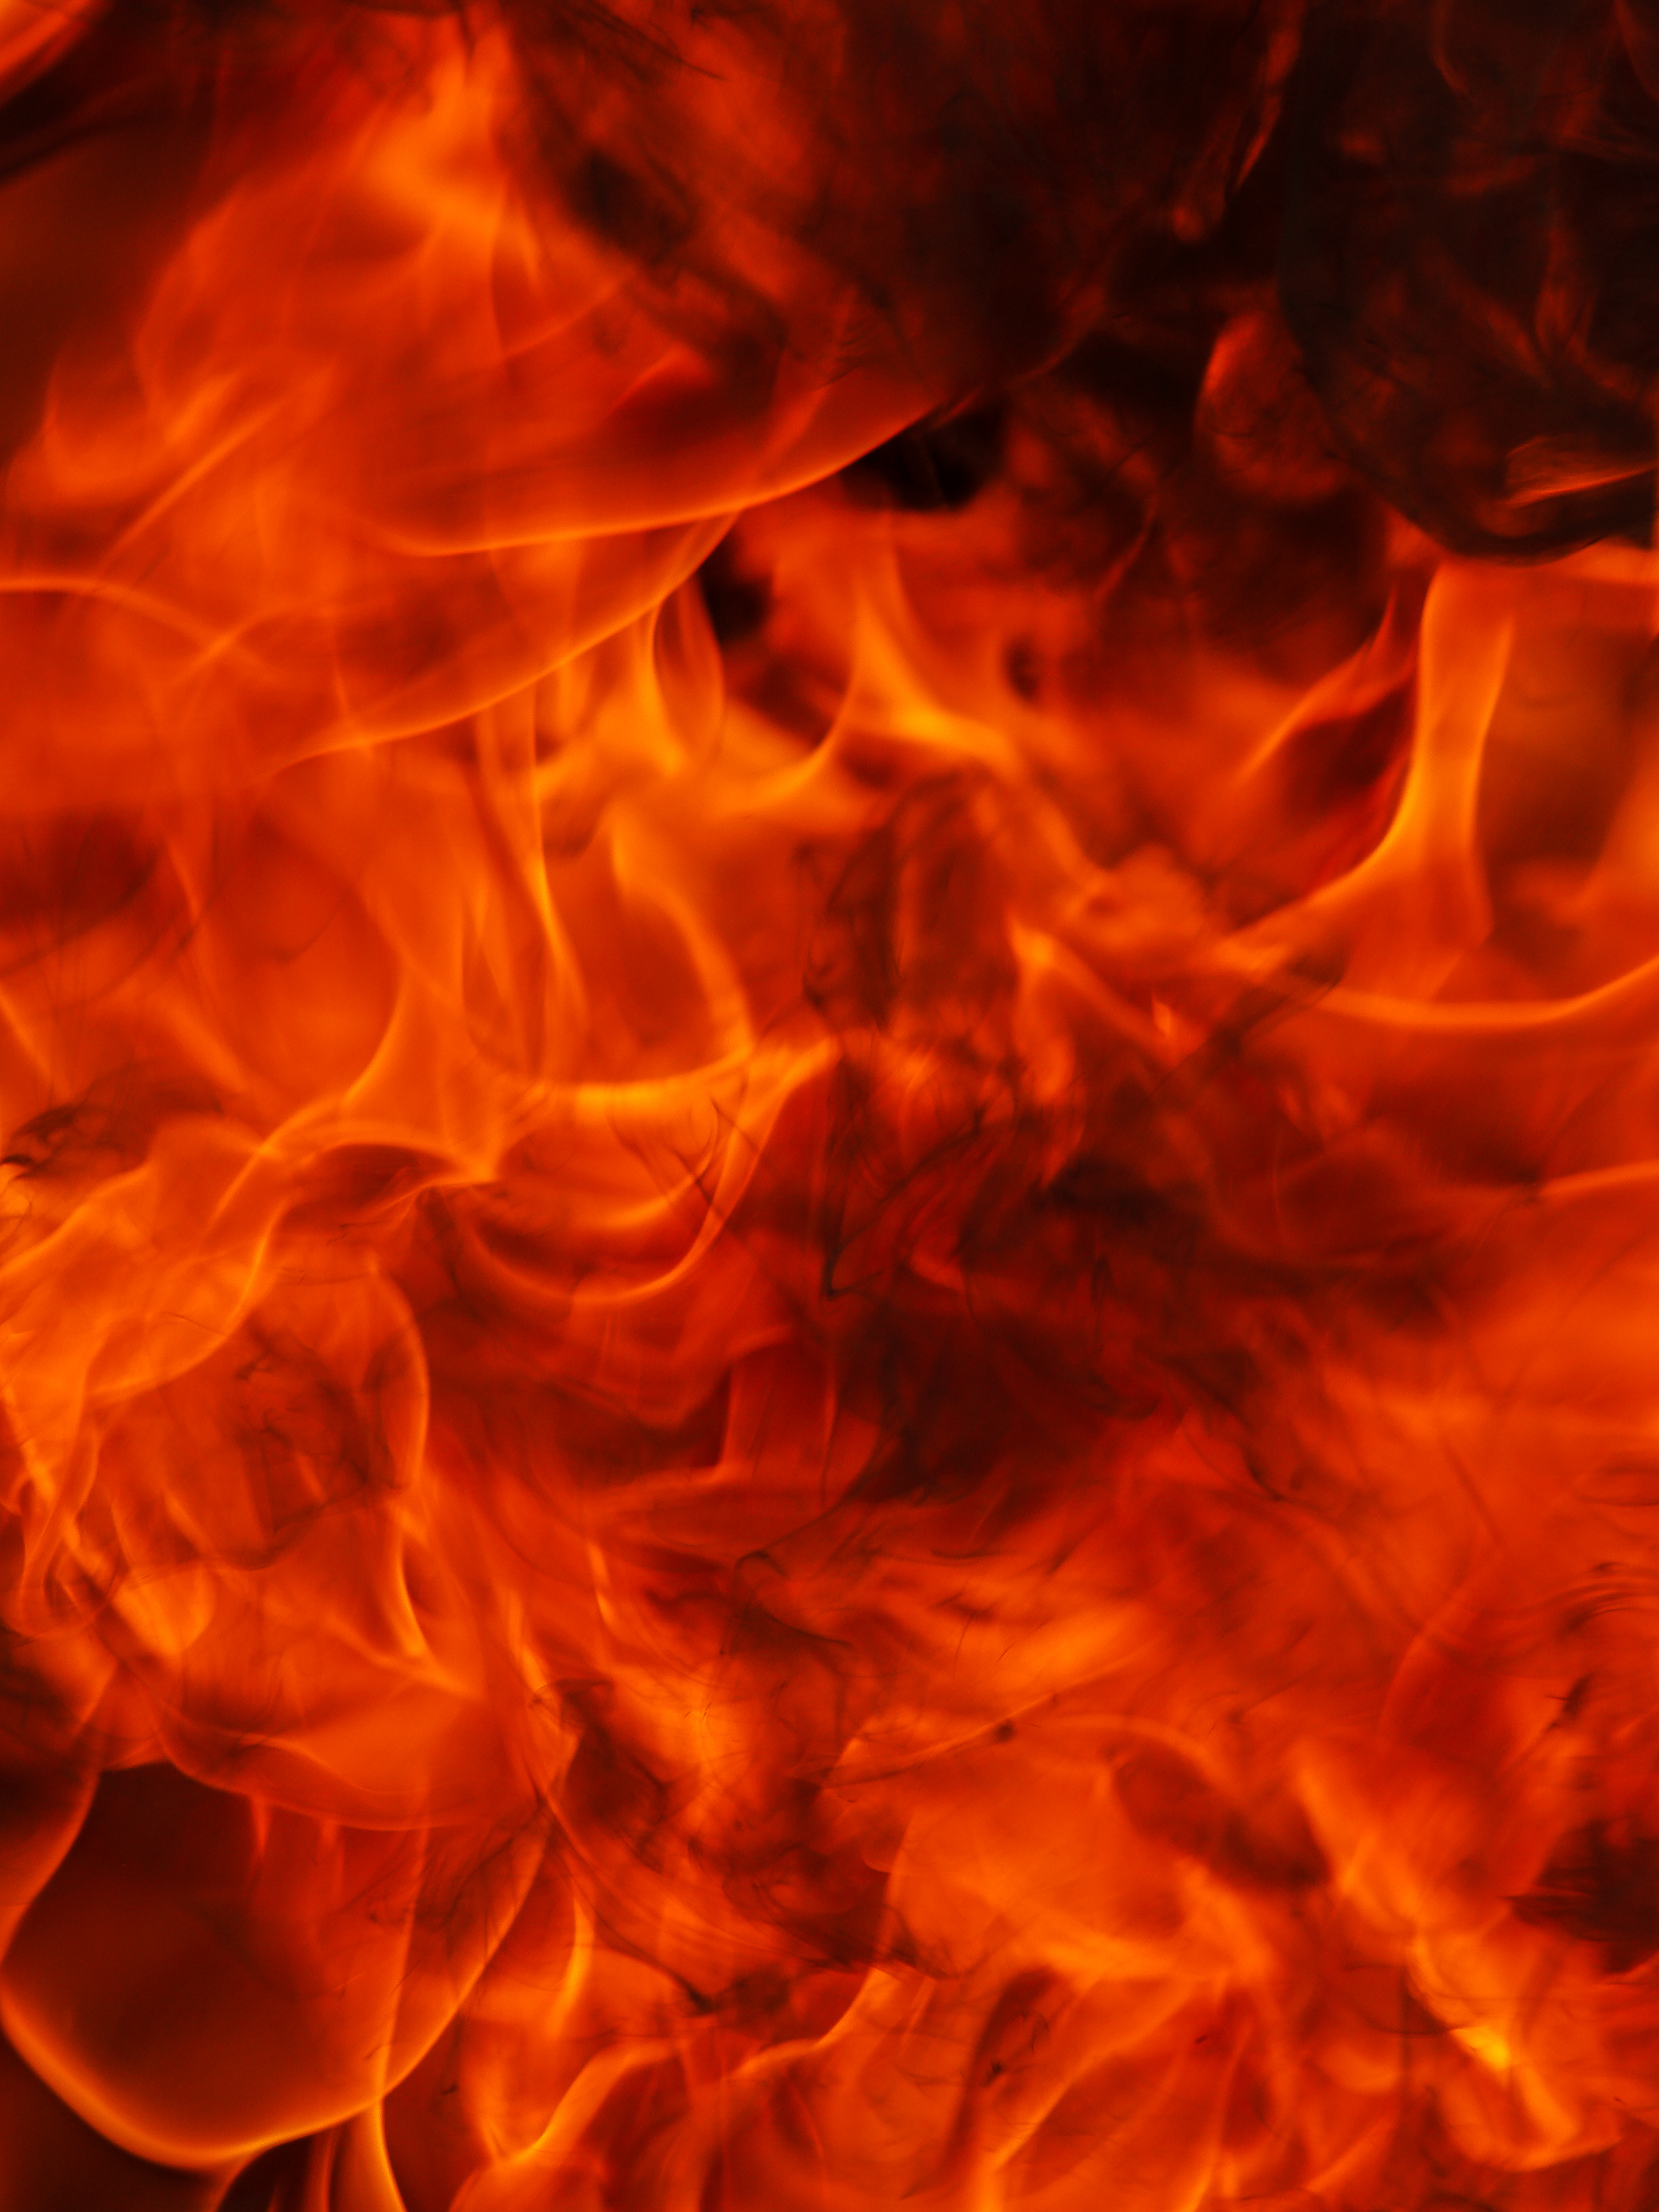
fire, flame, heat, burn, hot, bonfire, warm, fiery, background, inferno, danger, closeup, orange, campfire, hell, blazing, texture, flammable, energy, ignite, black, wildfire, passion, blaze, red, light, wild, motion, abstract, dangerous, geological phenomenon, computer wallpaper, sky